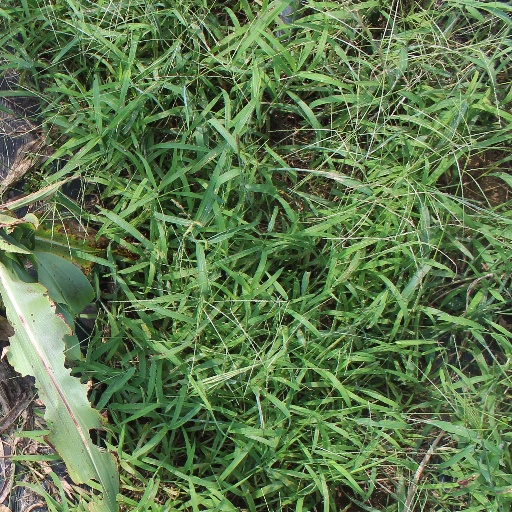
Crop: sorghum